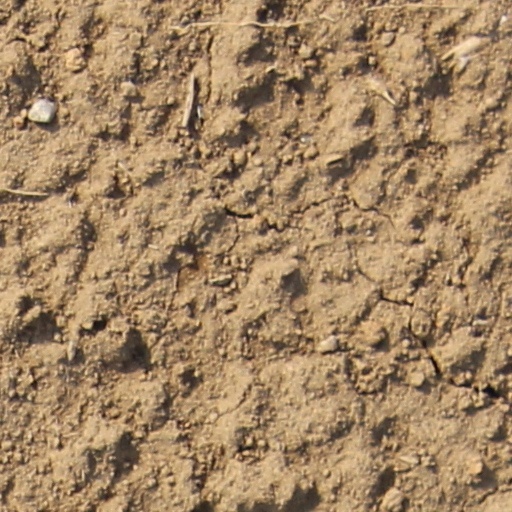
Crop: wheat